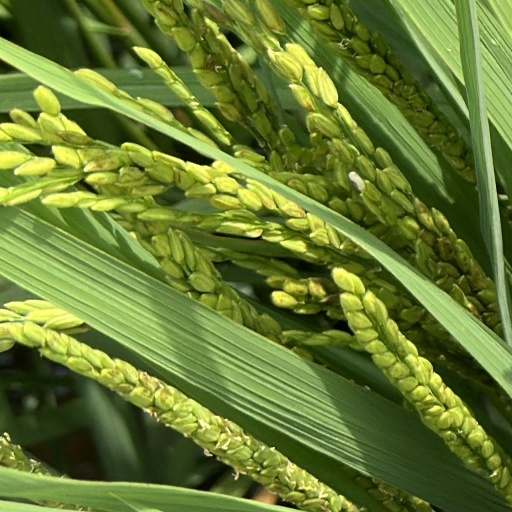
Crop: rice